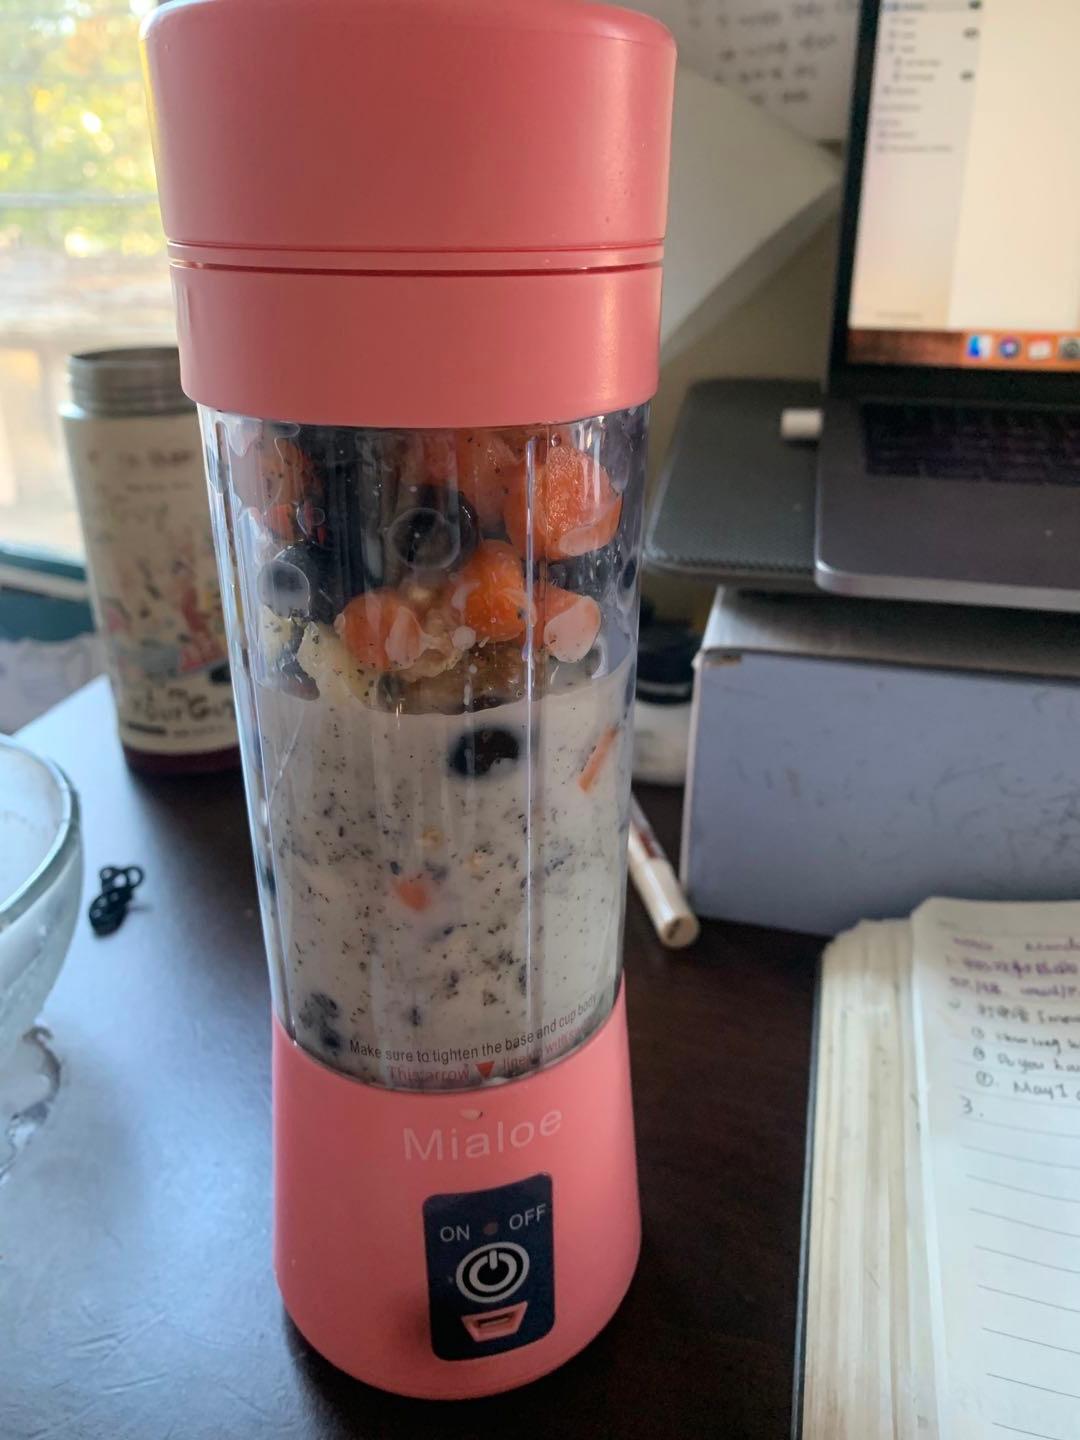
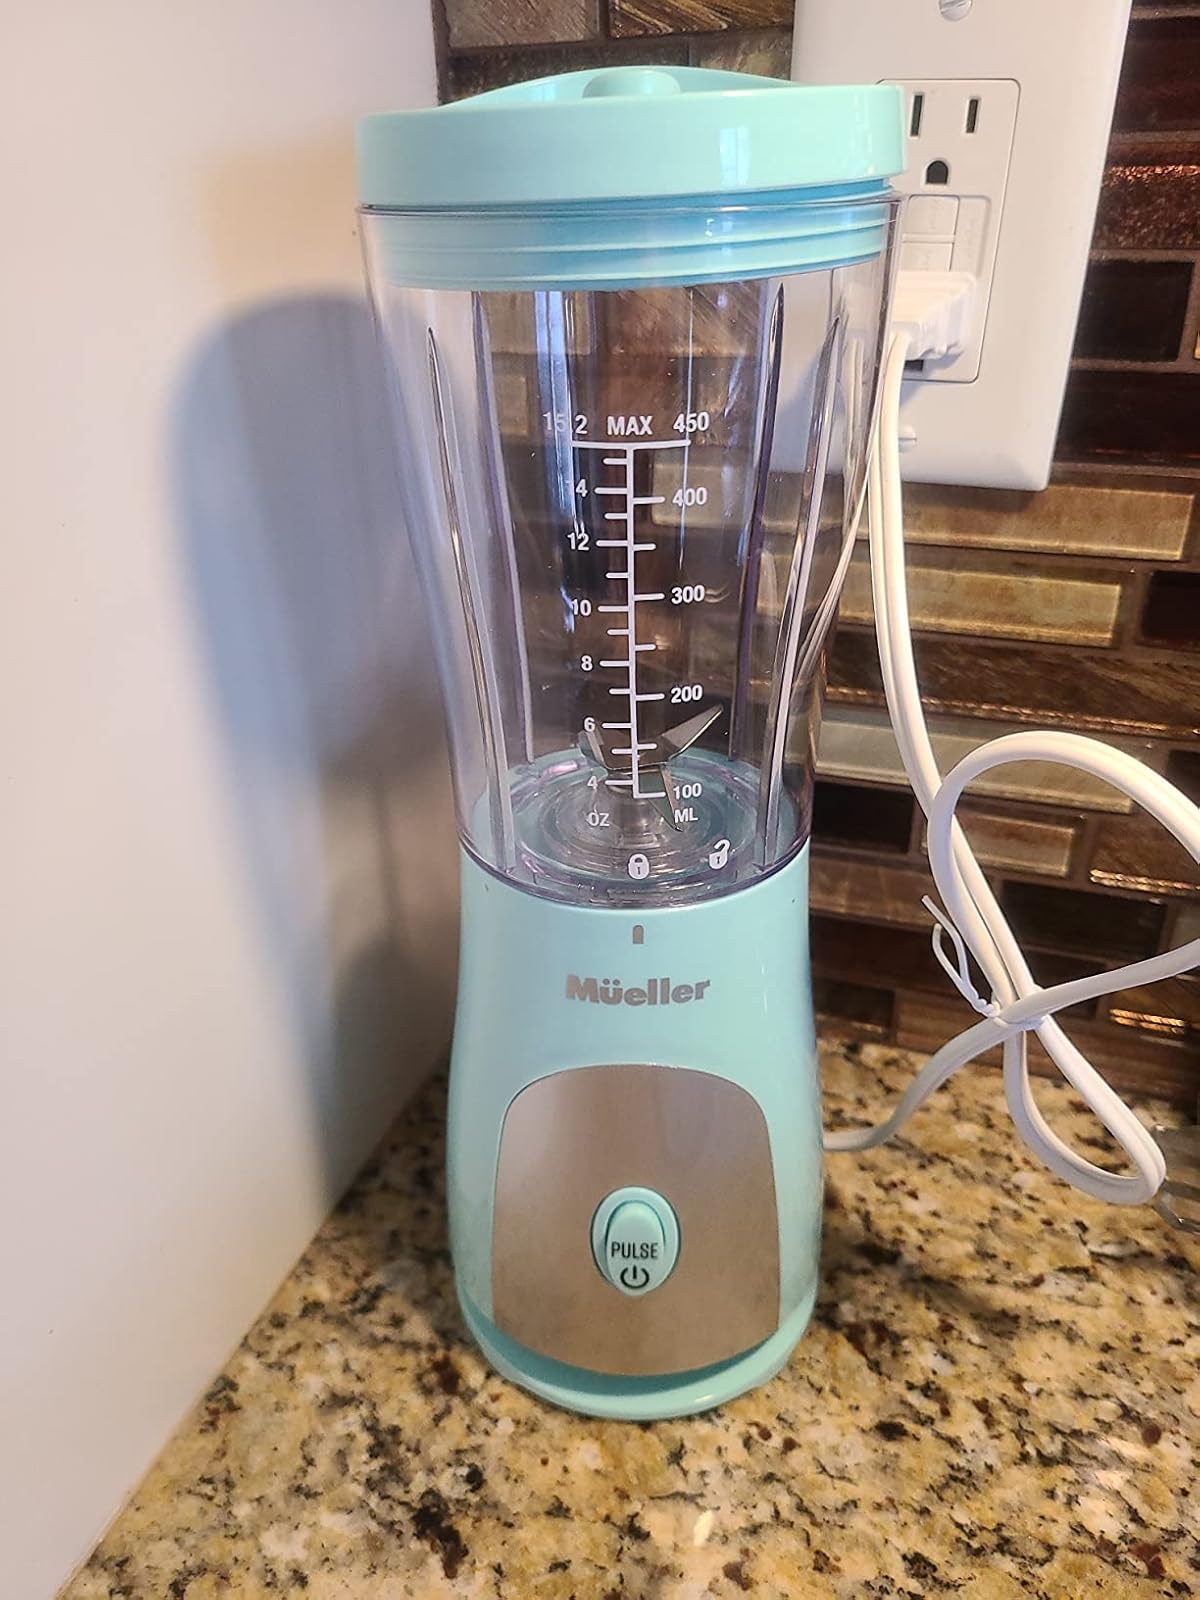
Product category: items_blender
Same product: no